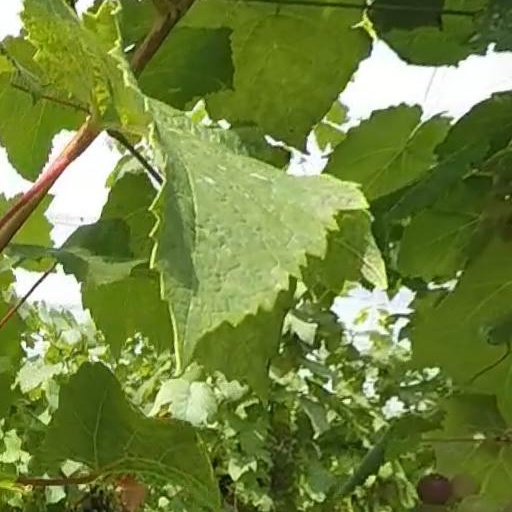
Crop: grape